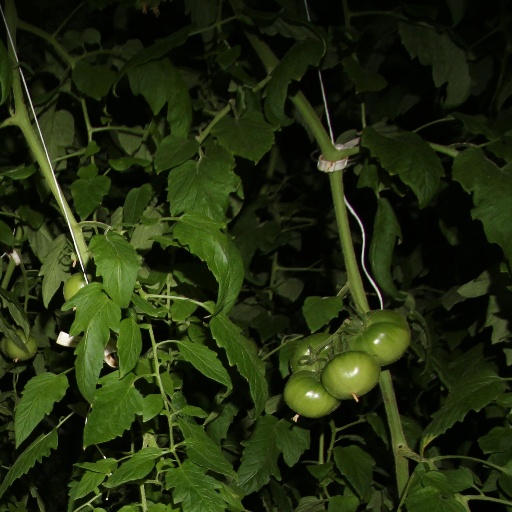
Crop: tomato